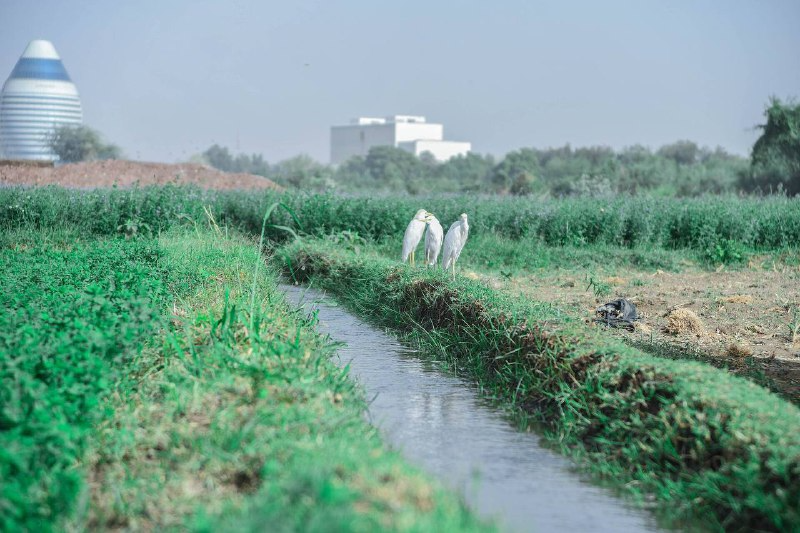
الوصف بالفصحى: ثلاثةُ طيورٍ من نوعِ الرهو ذاتُ الريشِ الأبيضِ الناصعِ على ضفةِ جدولِ ماءٍ صغيرٍ ينسابُ وسطَ الحقولِ الخضراءِ
الوصف بالعامية السودانية: تلاتة من طيور البجابجا لونهم أبيض واقفين  في ضفة الجدول في نص الخضرة
التصنيف: Agriculture & Livestock